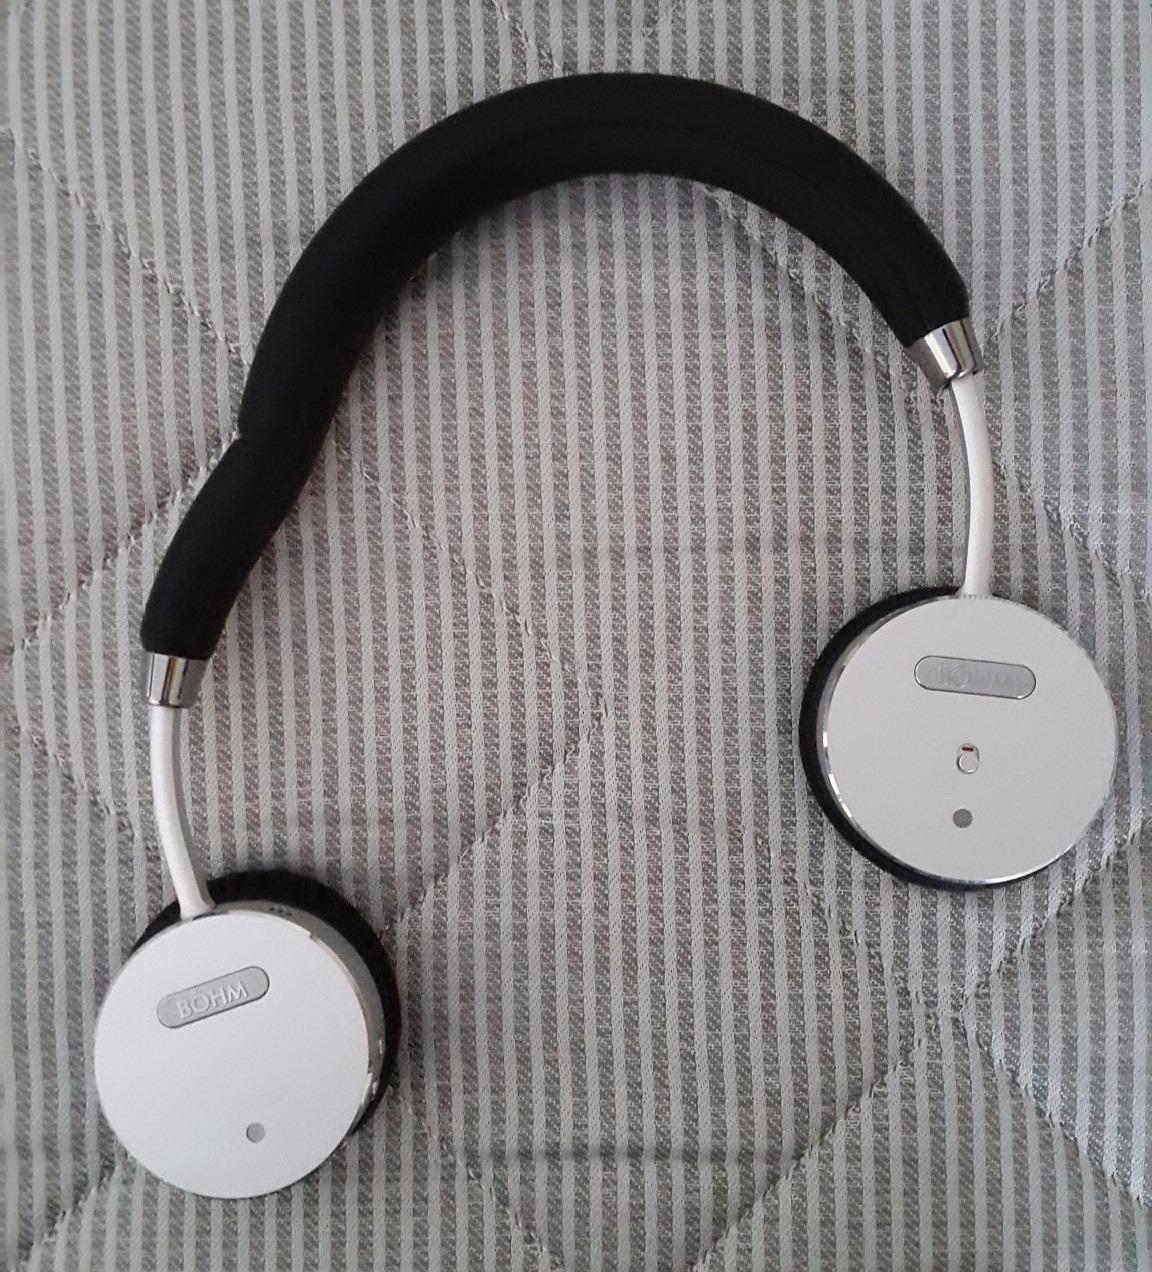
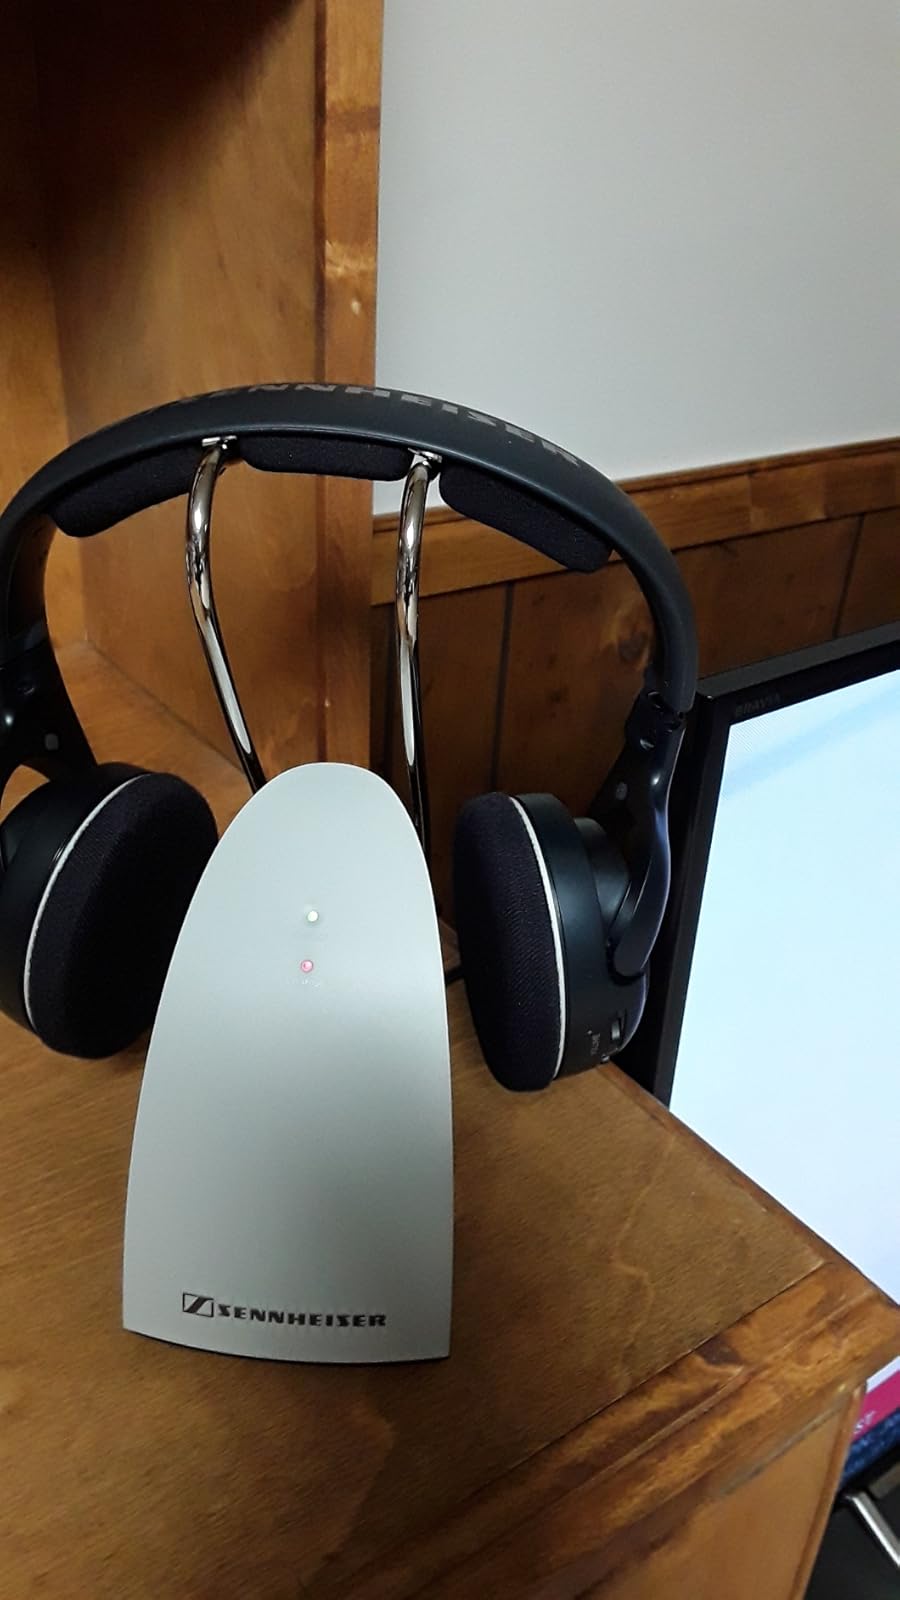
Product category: headphones
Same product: no